Ariadna Romero

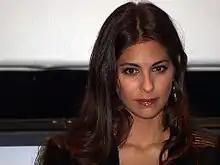
Ariadna Romero (December 2011)

Romero married the Italian basketball player Lorenzo Gergati in a civil ceremony in Varese on 20 December 2012; the Catholic ceremony was celebrated on 7 July 2013 in Cuba. Their marriage ended in 2015, when Romero met the model Pierpaolo Petrelli: they have a son together named Leonardo Petrelli who was born on 18 July 2017, but the relationship of Leonardo's parents ended in April 2018. In August 2023, it was revealed that Romero is in a relationship with Julio Iglesias Jr.